Manga

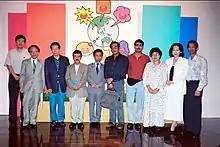
Delegates of 3rd Asian Cartoon Exhibition, held at Tokyo (Annual Manga Exhibition) by The Japan Foundation

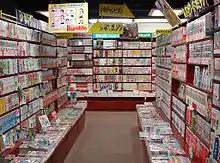
A manga store in Japan

In Japan, manga constituted an annual 40.6 billion yen (approximately US$395 million) publication-industry by 2007. In 2006 sales of manga books made up for about 27% of total book-sales, and sale of manga magazines, for 20% of total magazine-sales. The manga industry has expanded worldwide, where distribution companies license and reprint manga into their native languages.